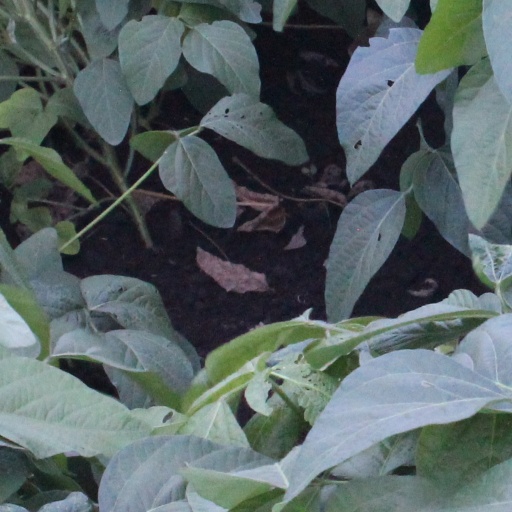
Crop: soybean